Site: brandenburg
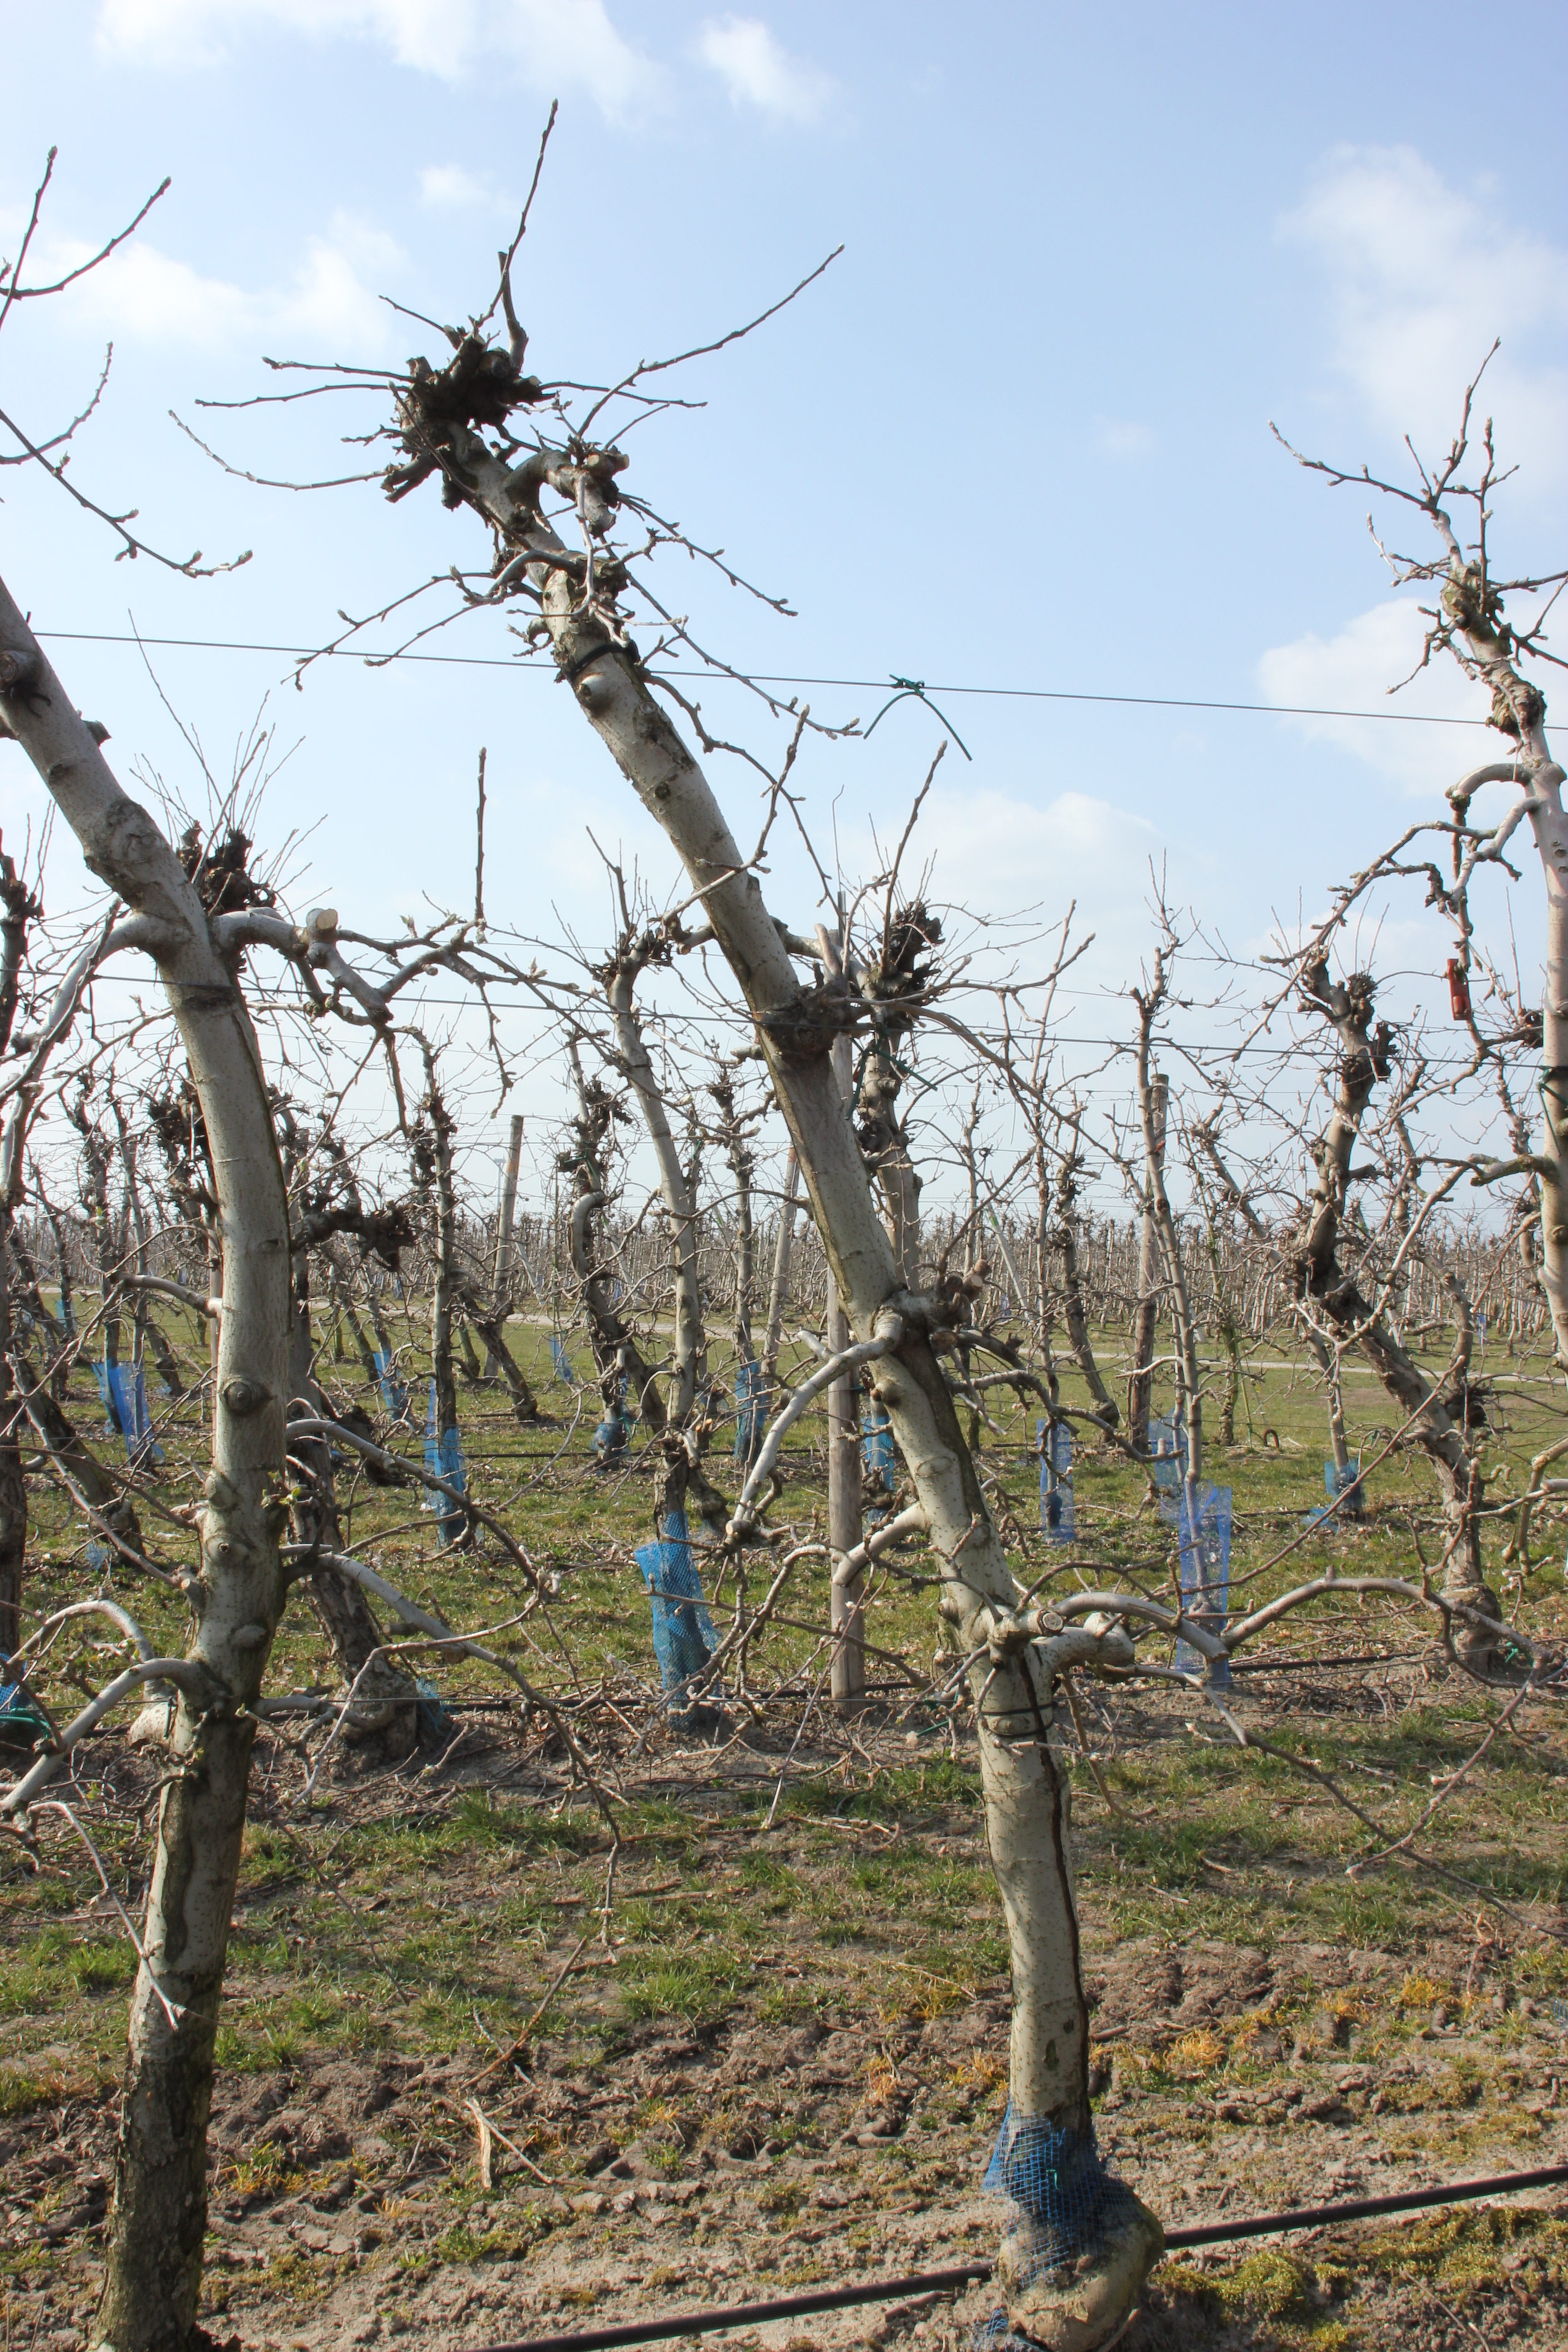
Growth stage (BBCH 03): Bud development